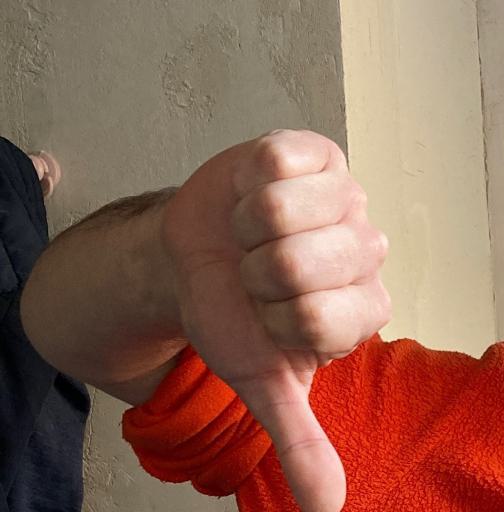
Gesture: dislike